Pearl Grace Loehr

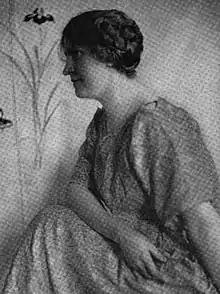
Pearl Grace Loehr, from a 1914 publication.

Pearl Grace Loehr (born September 29, 1882) was an American photographer and arts educator based in New York. Born in Warsaw, Indiana, the daughter of Mrs. Elizabeth Loehr, she was interested in art from the time she was a child. She apprenticed with a local artist, who encouraged her to attend art school in Indianapolis, and she then moved to New York to study at the Pratt Institute in Brooklyn. She soon opened her own studio in Brooklyn, and became known as an expert on photographing children and the home. In 1913, she was elected president of the Women's Federation of the Photographers Association of America, and served one term. After that, she continued to give lectures, speaking at conventions and conferences. She also taught classes on photography in New York. On June 12, 1916, she married Chester Irvin Wagner, an inventor and businessman, who had three children from a previous marriage. In newspapers of her day, she continued to use her maiden name, and was still working at photography till at least 1919. She and her husband were living in East Orange, NJ when Chester died in 1942; Pearl died in 1944.